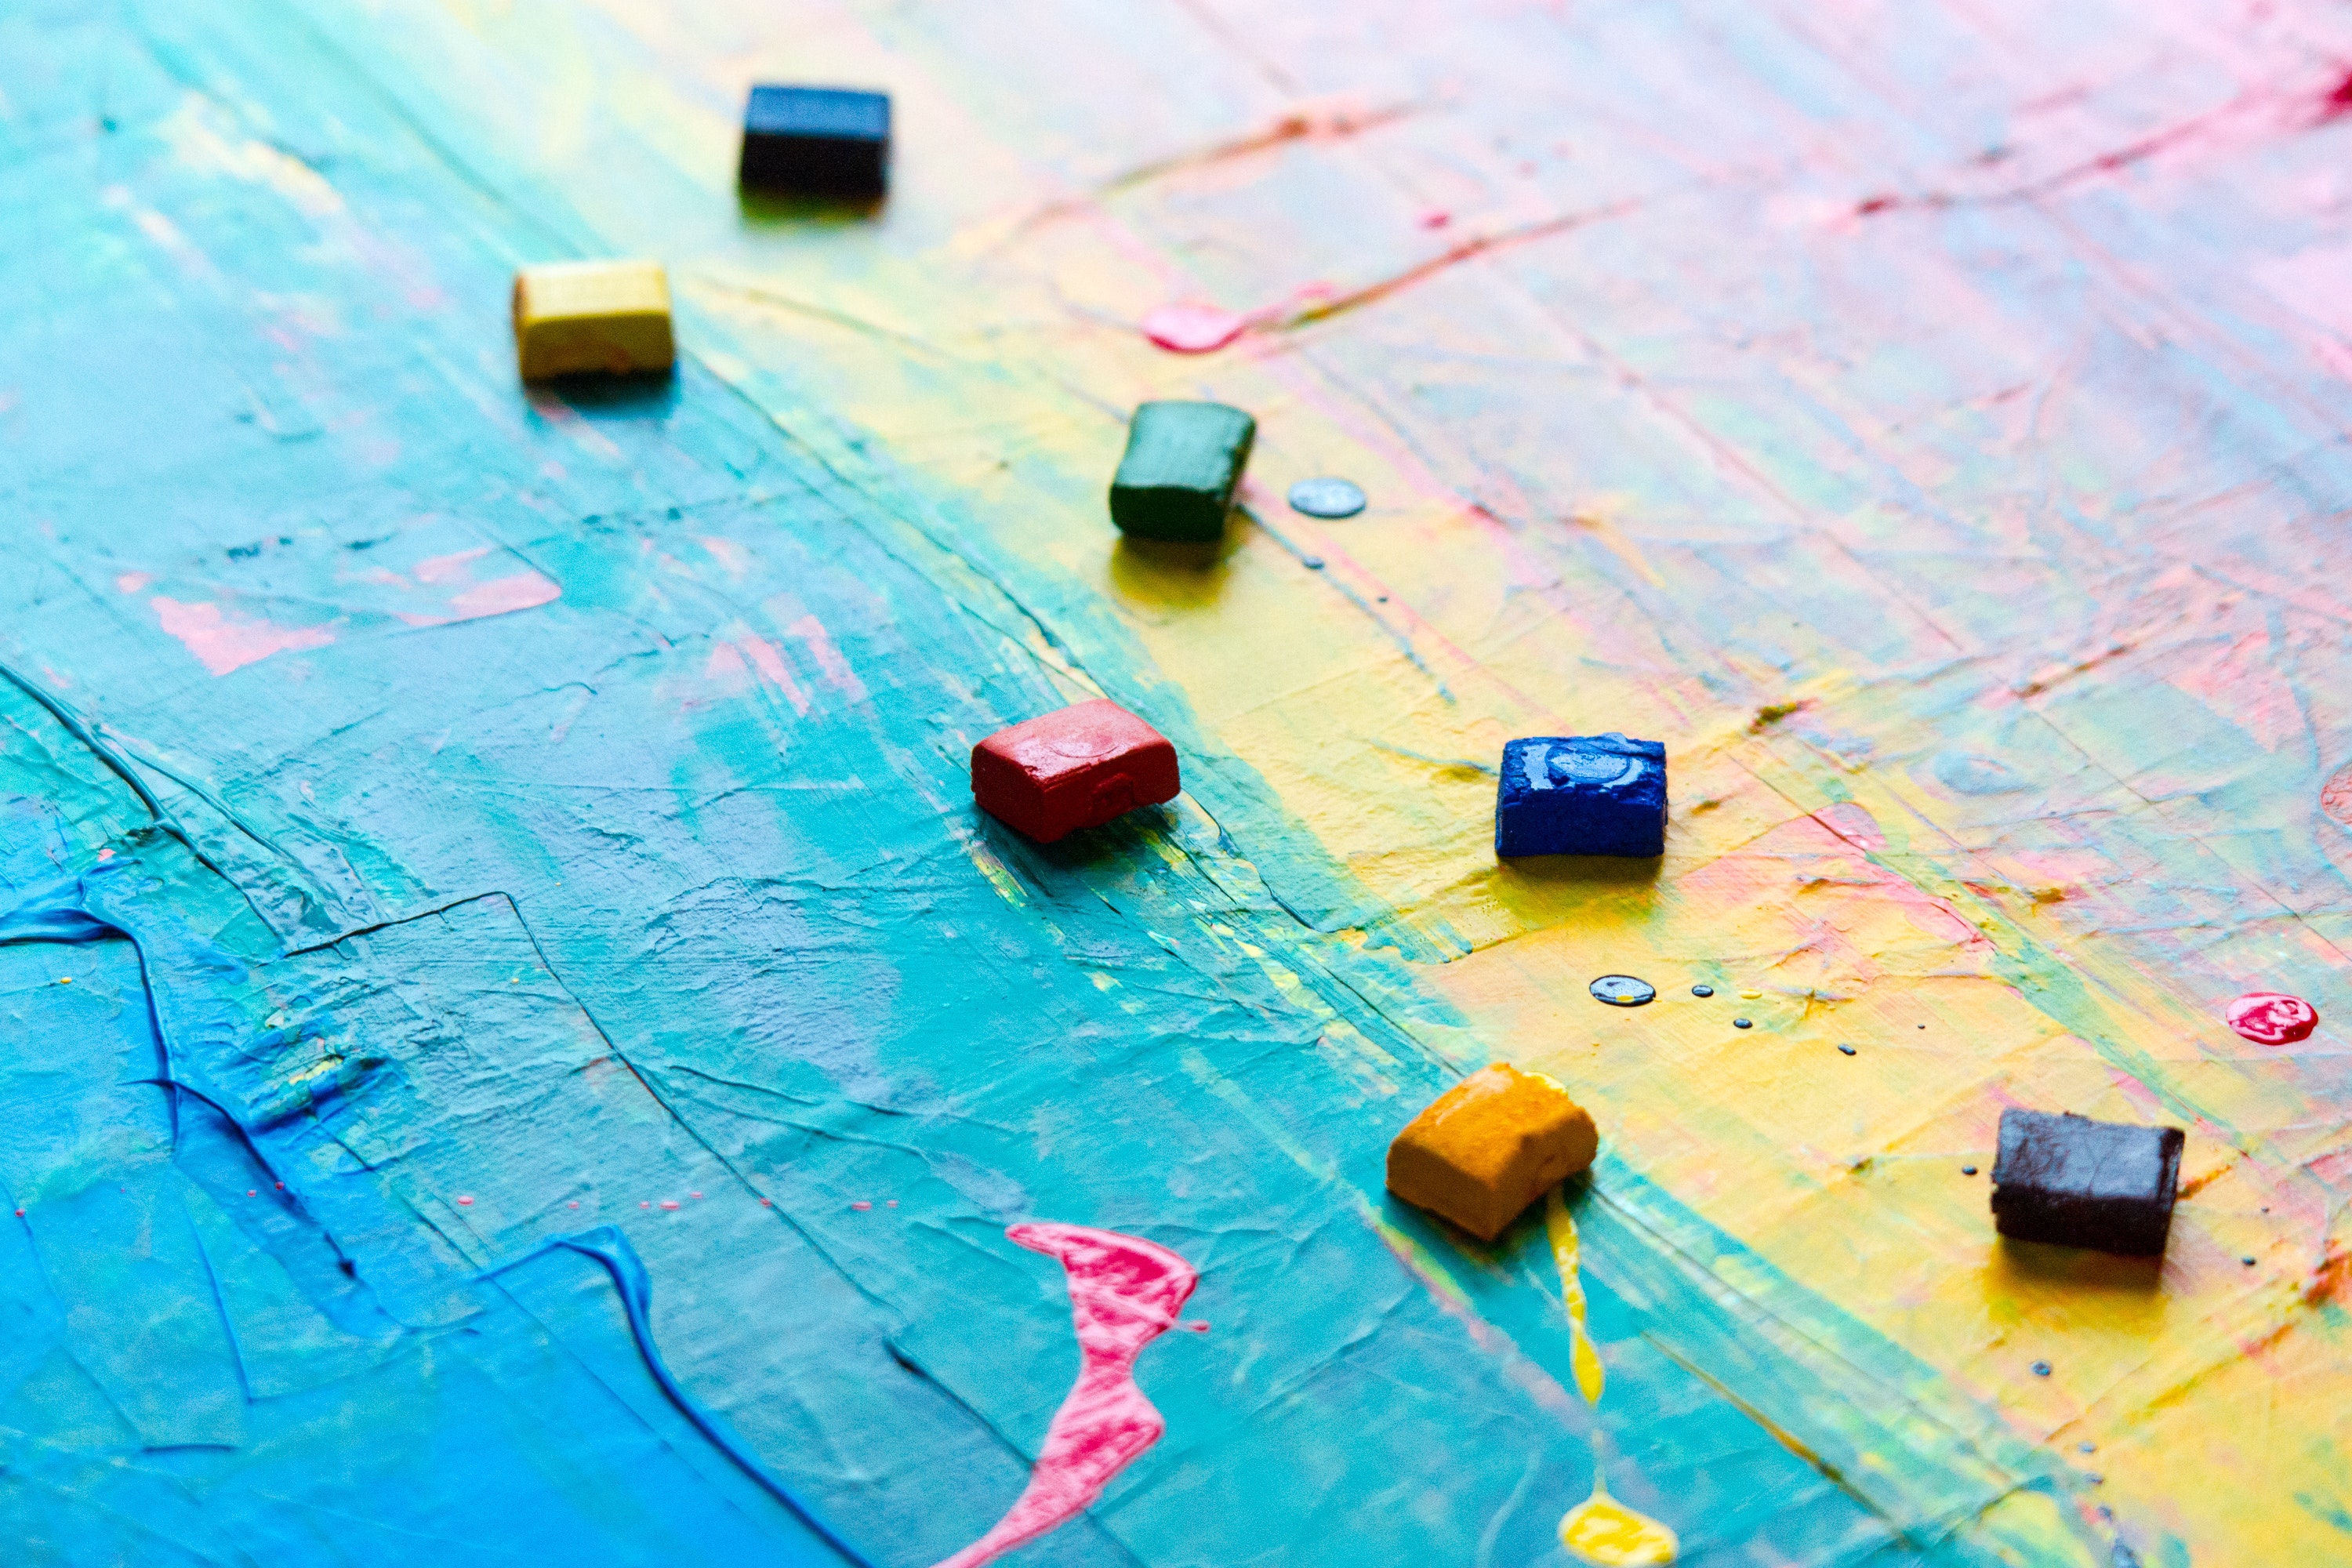
blue, Colorfulness, water, games, electronics, technology, indoor games and sports, photography, electronic device, leisure, electronic component, circuit component